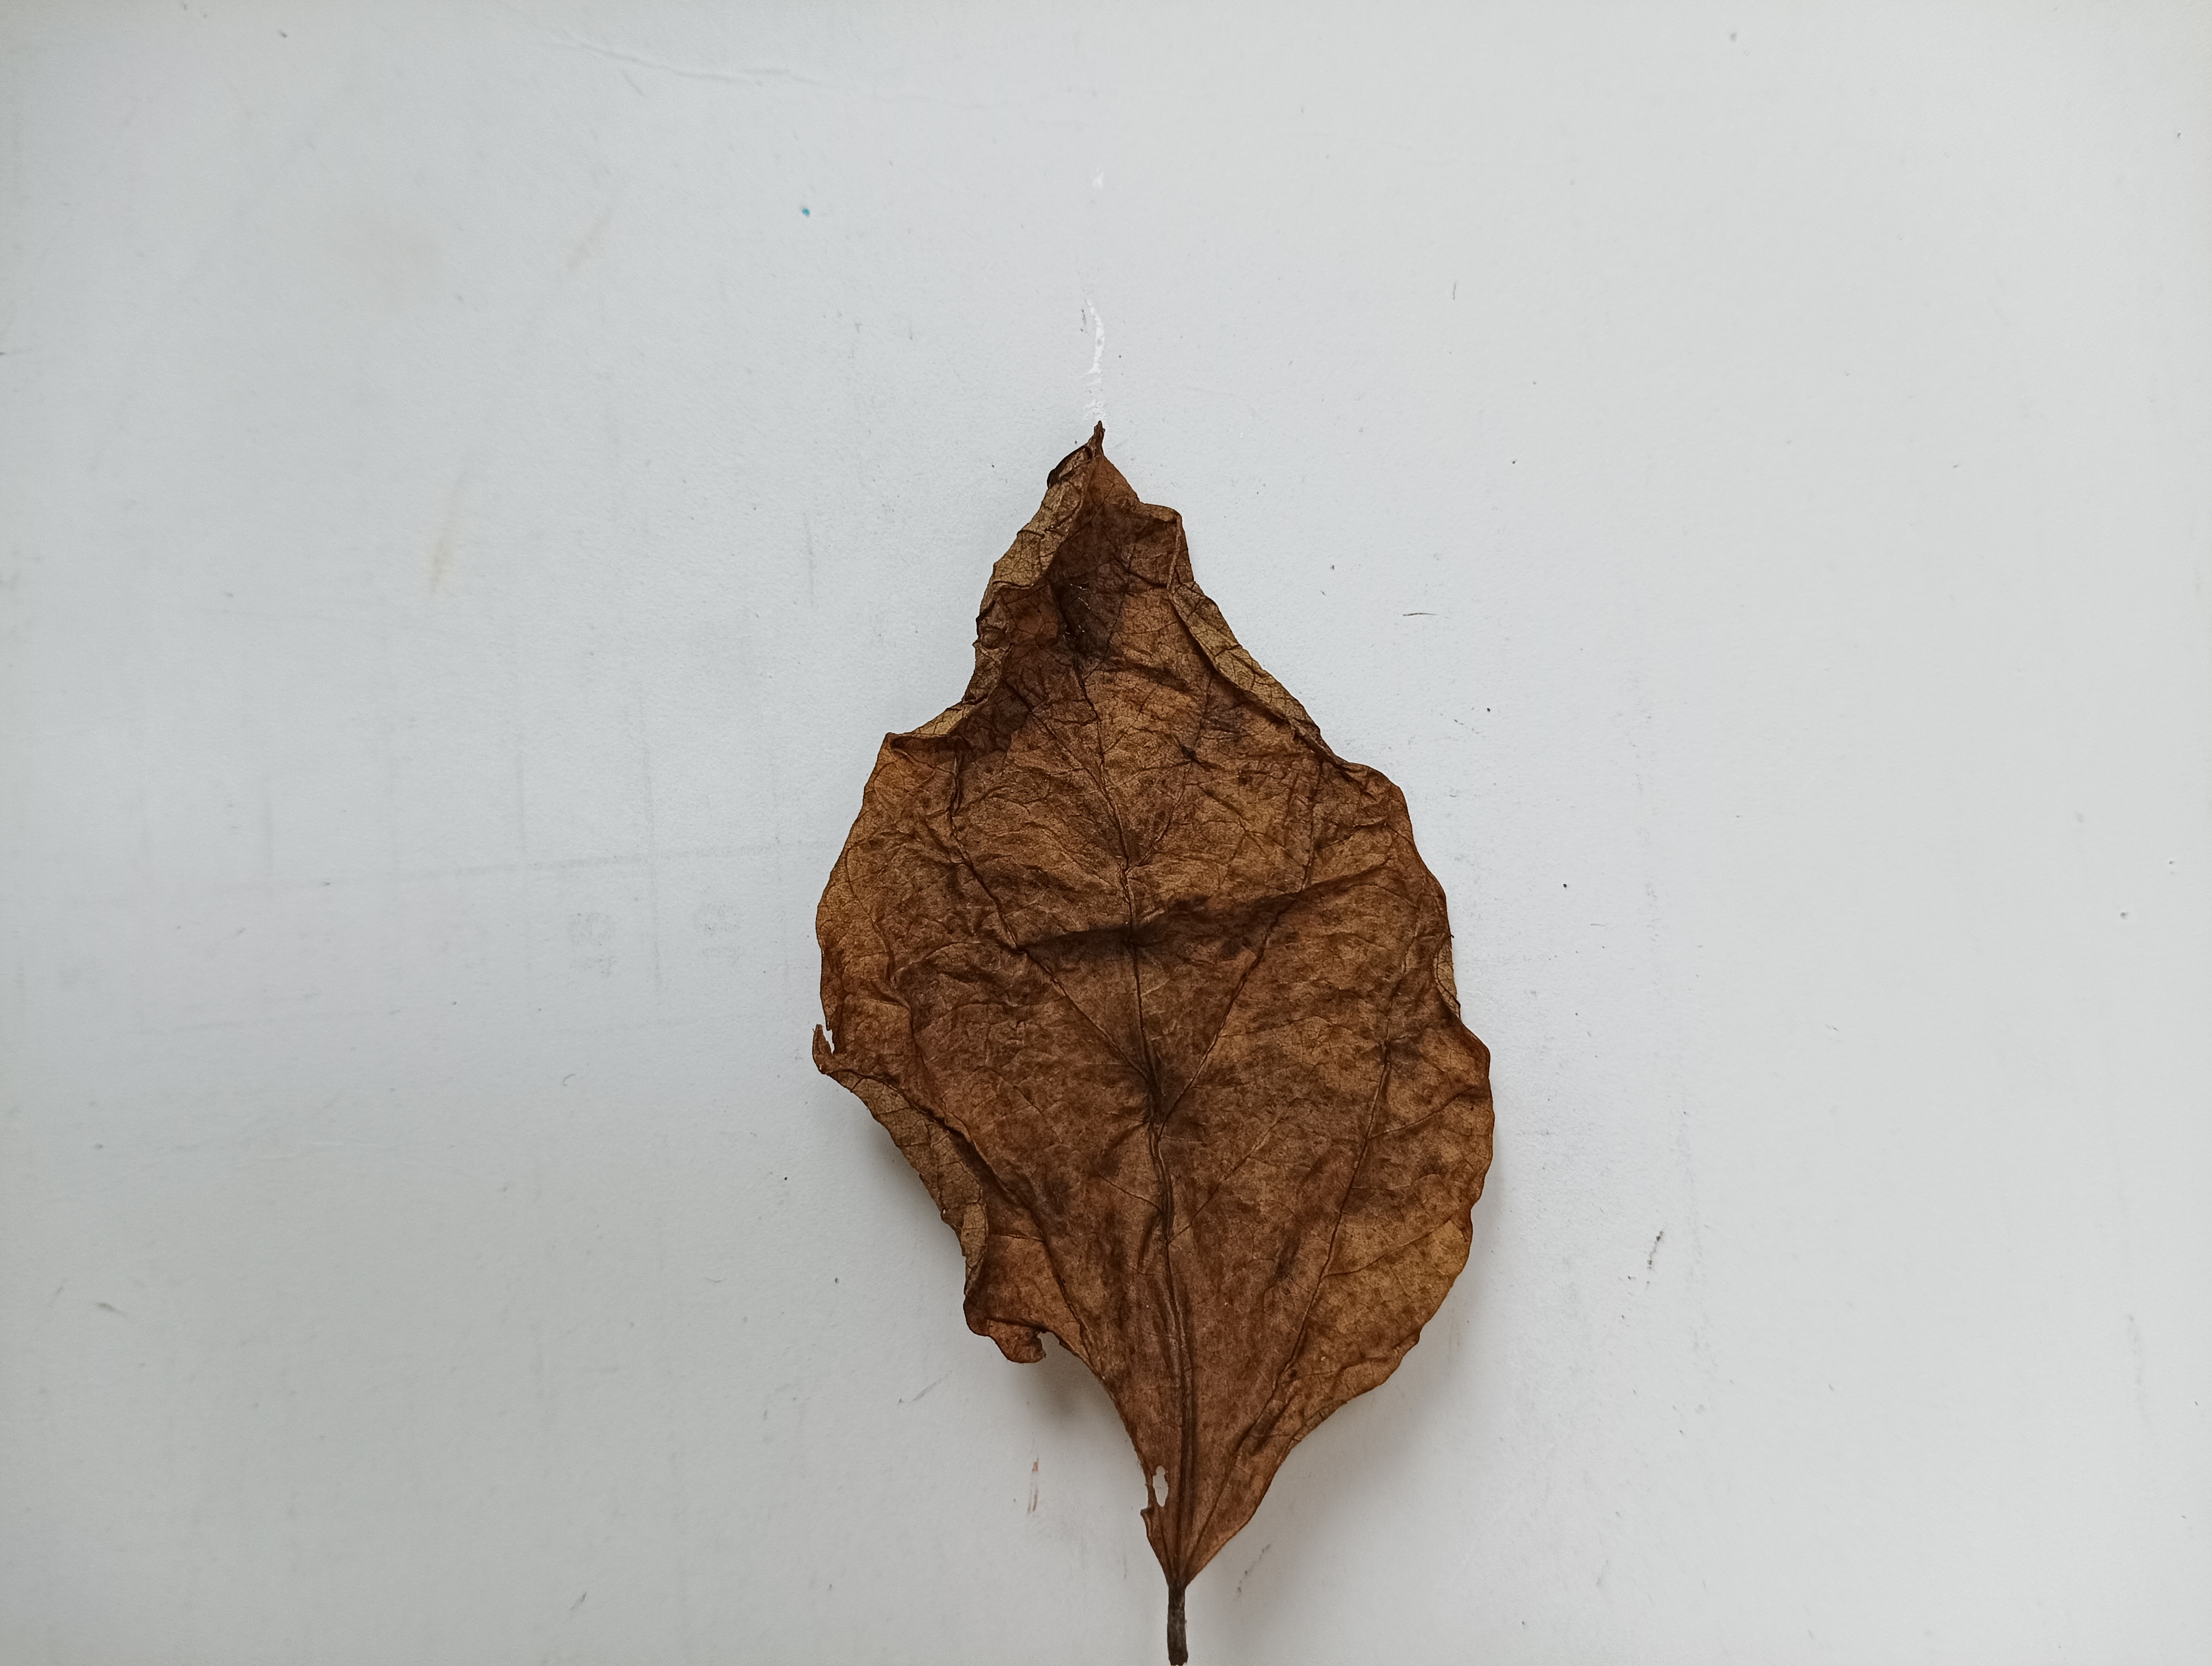
Label: Dry_leaf